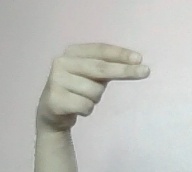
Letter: ain